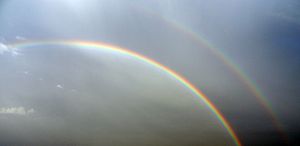
Regnbue
Primær og sekundær regnbue
"En regnbue er et optisk fænomen; en ""lyseffekt"", som skabes på himlen, når lys fra Solen rammer små vanddråber i luften, f.eks. faldende regn. Sådanne svævende vanddråber har facon omtrent som en kugle – jo mindre de er, desto mere perfekt kugleform har de. Disse kuglerunde dråber bryder, eller ""afbøjer"" lyset på samme måde som et optisk prisme ved en proces, der kaldes refraktion. Og derudover opfører indersiden af dråbernes overflader sig til en vis grad som små spejle, der kaster lyset tilbage i nogenlunde den retning, det kom fra – det er derfor, man altid ser regnbuer i retningen direkte væk fra solen.